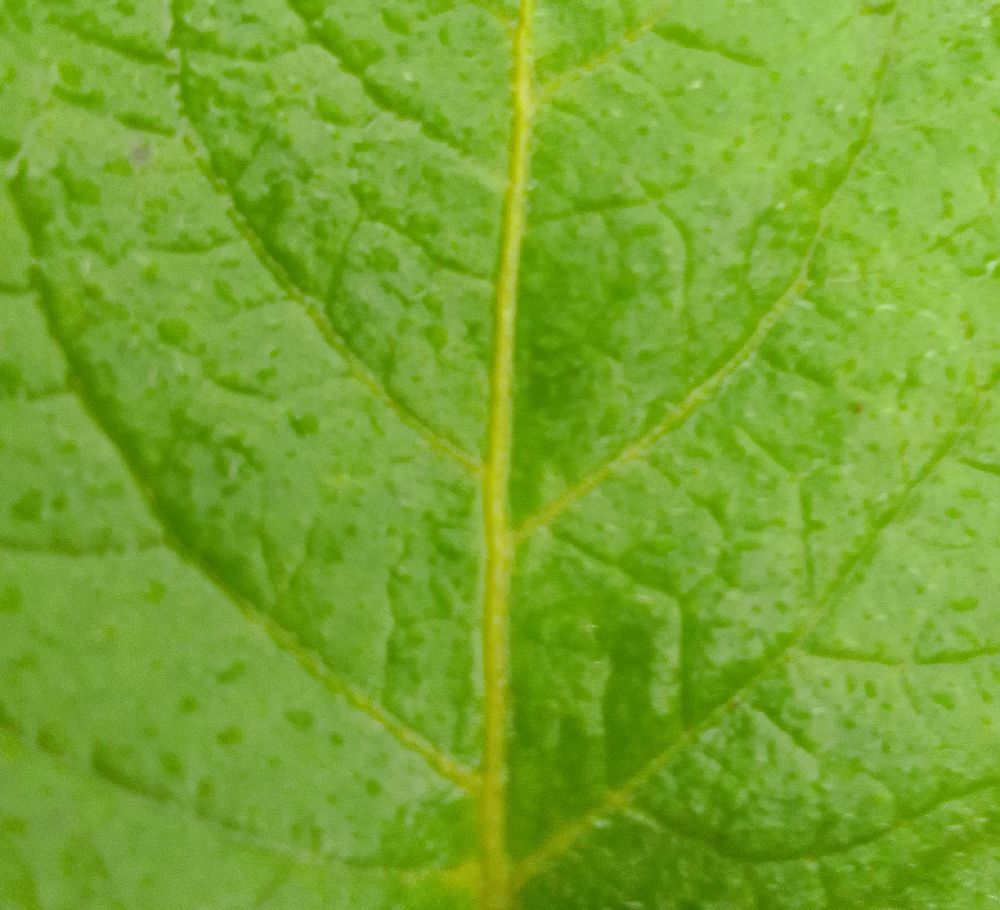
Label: Healthy